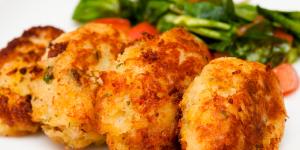
croquetas de atun y avena